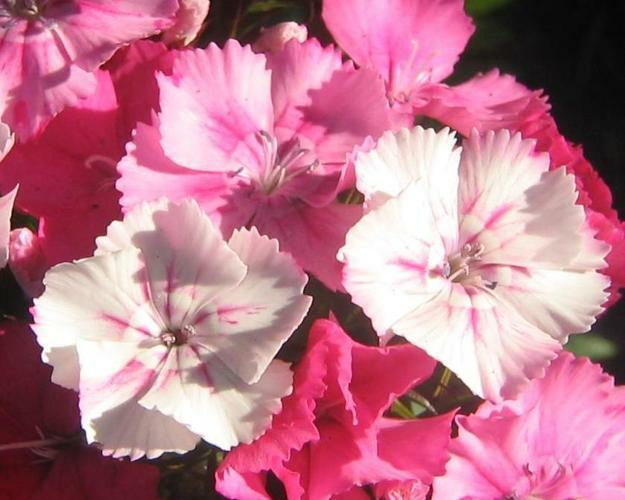
Flower: sweet william